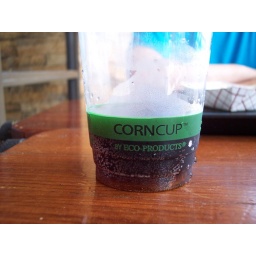
This cup in the snack bar was described as being made from corn -- and was compostable!